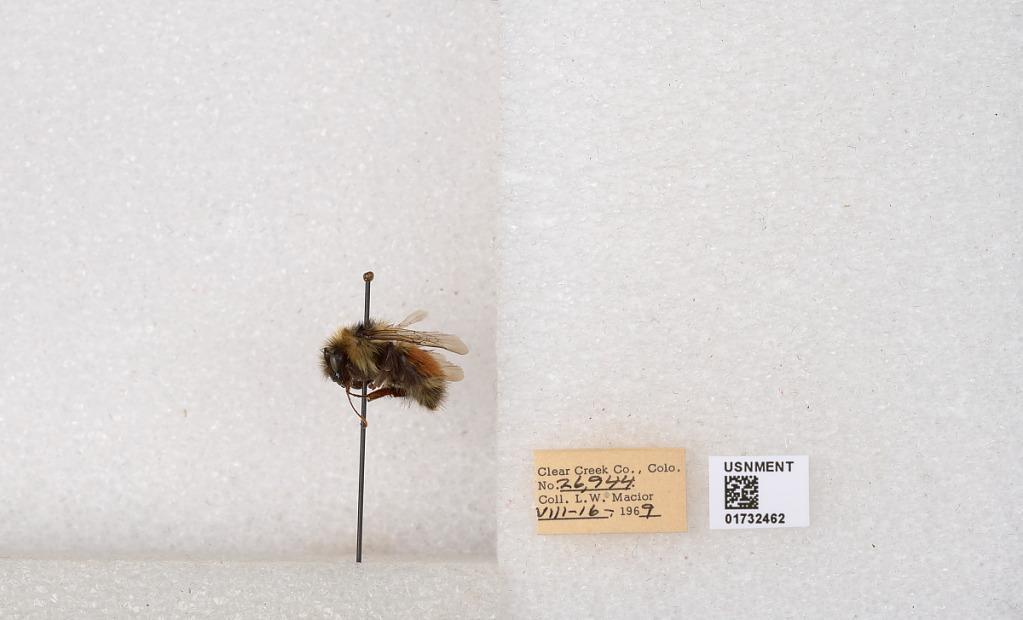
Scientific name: Bombus (Pyrobombus) sylvicola Kirby
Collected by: L. Macior
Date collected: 1969-8-16
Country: United States
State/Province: Colorado
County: Clear Creek
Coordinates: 39.7006, -105.694